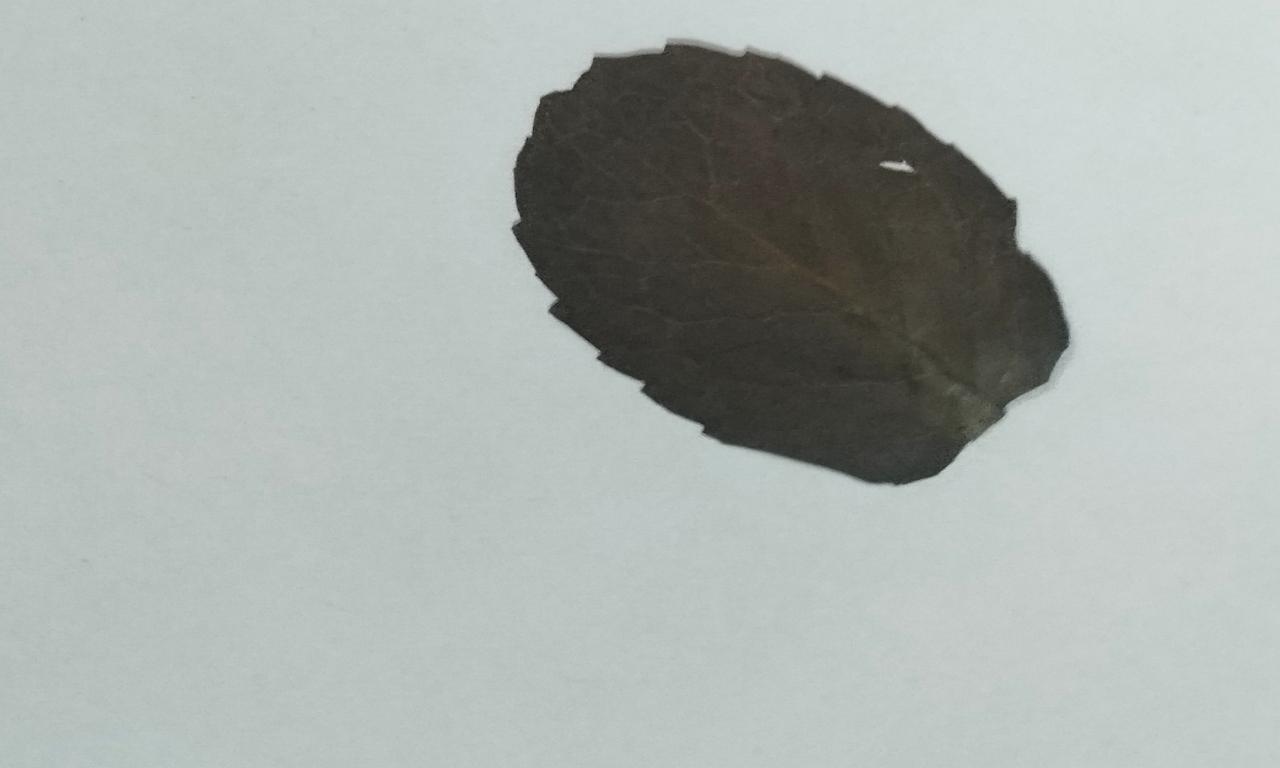
Label: Dried